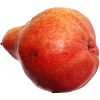
Label: red_pear